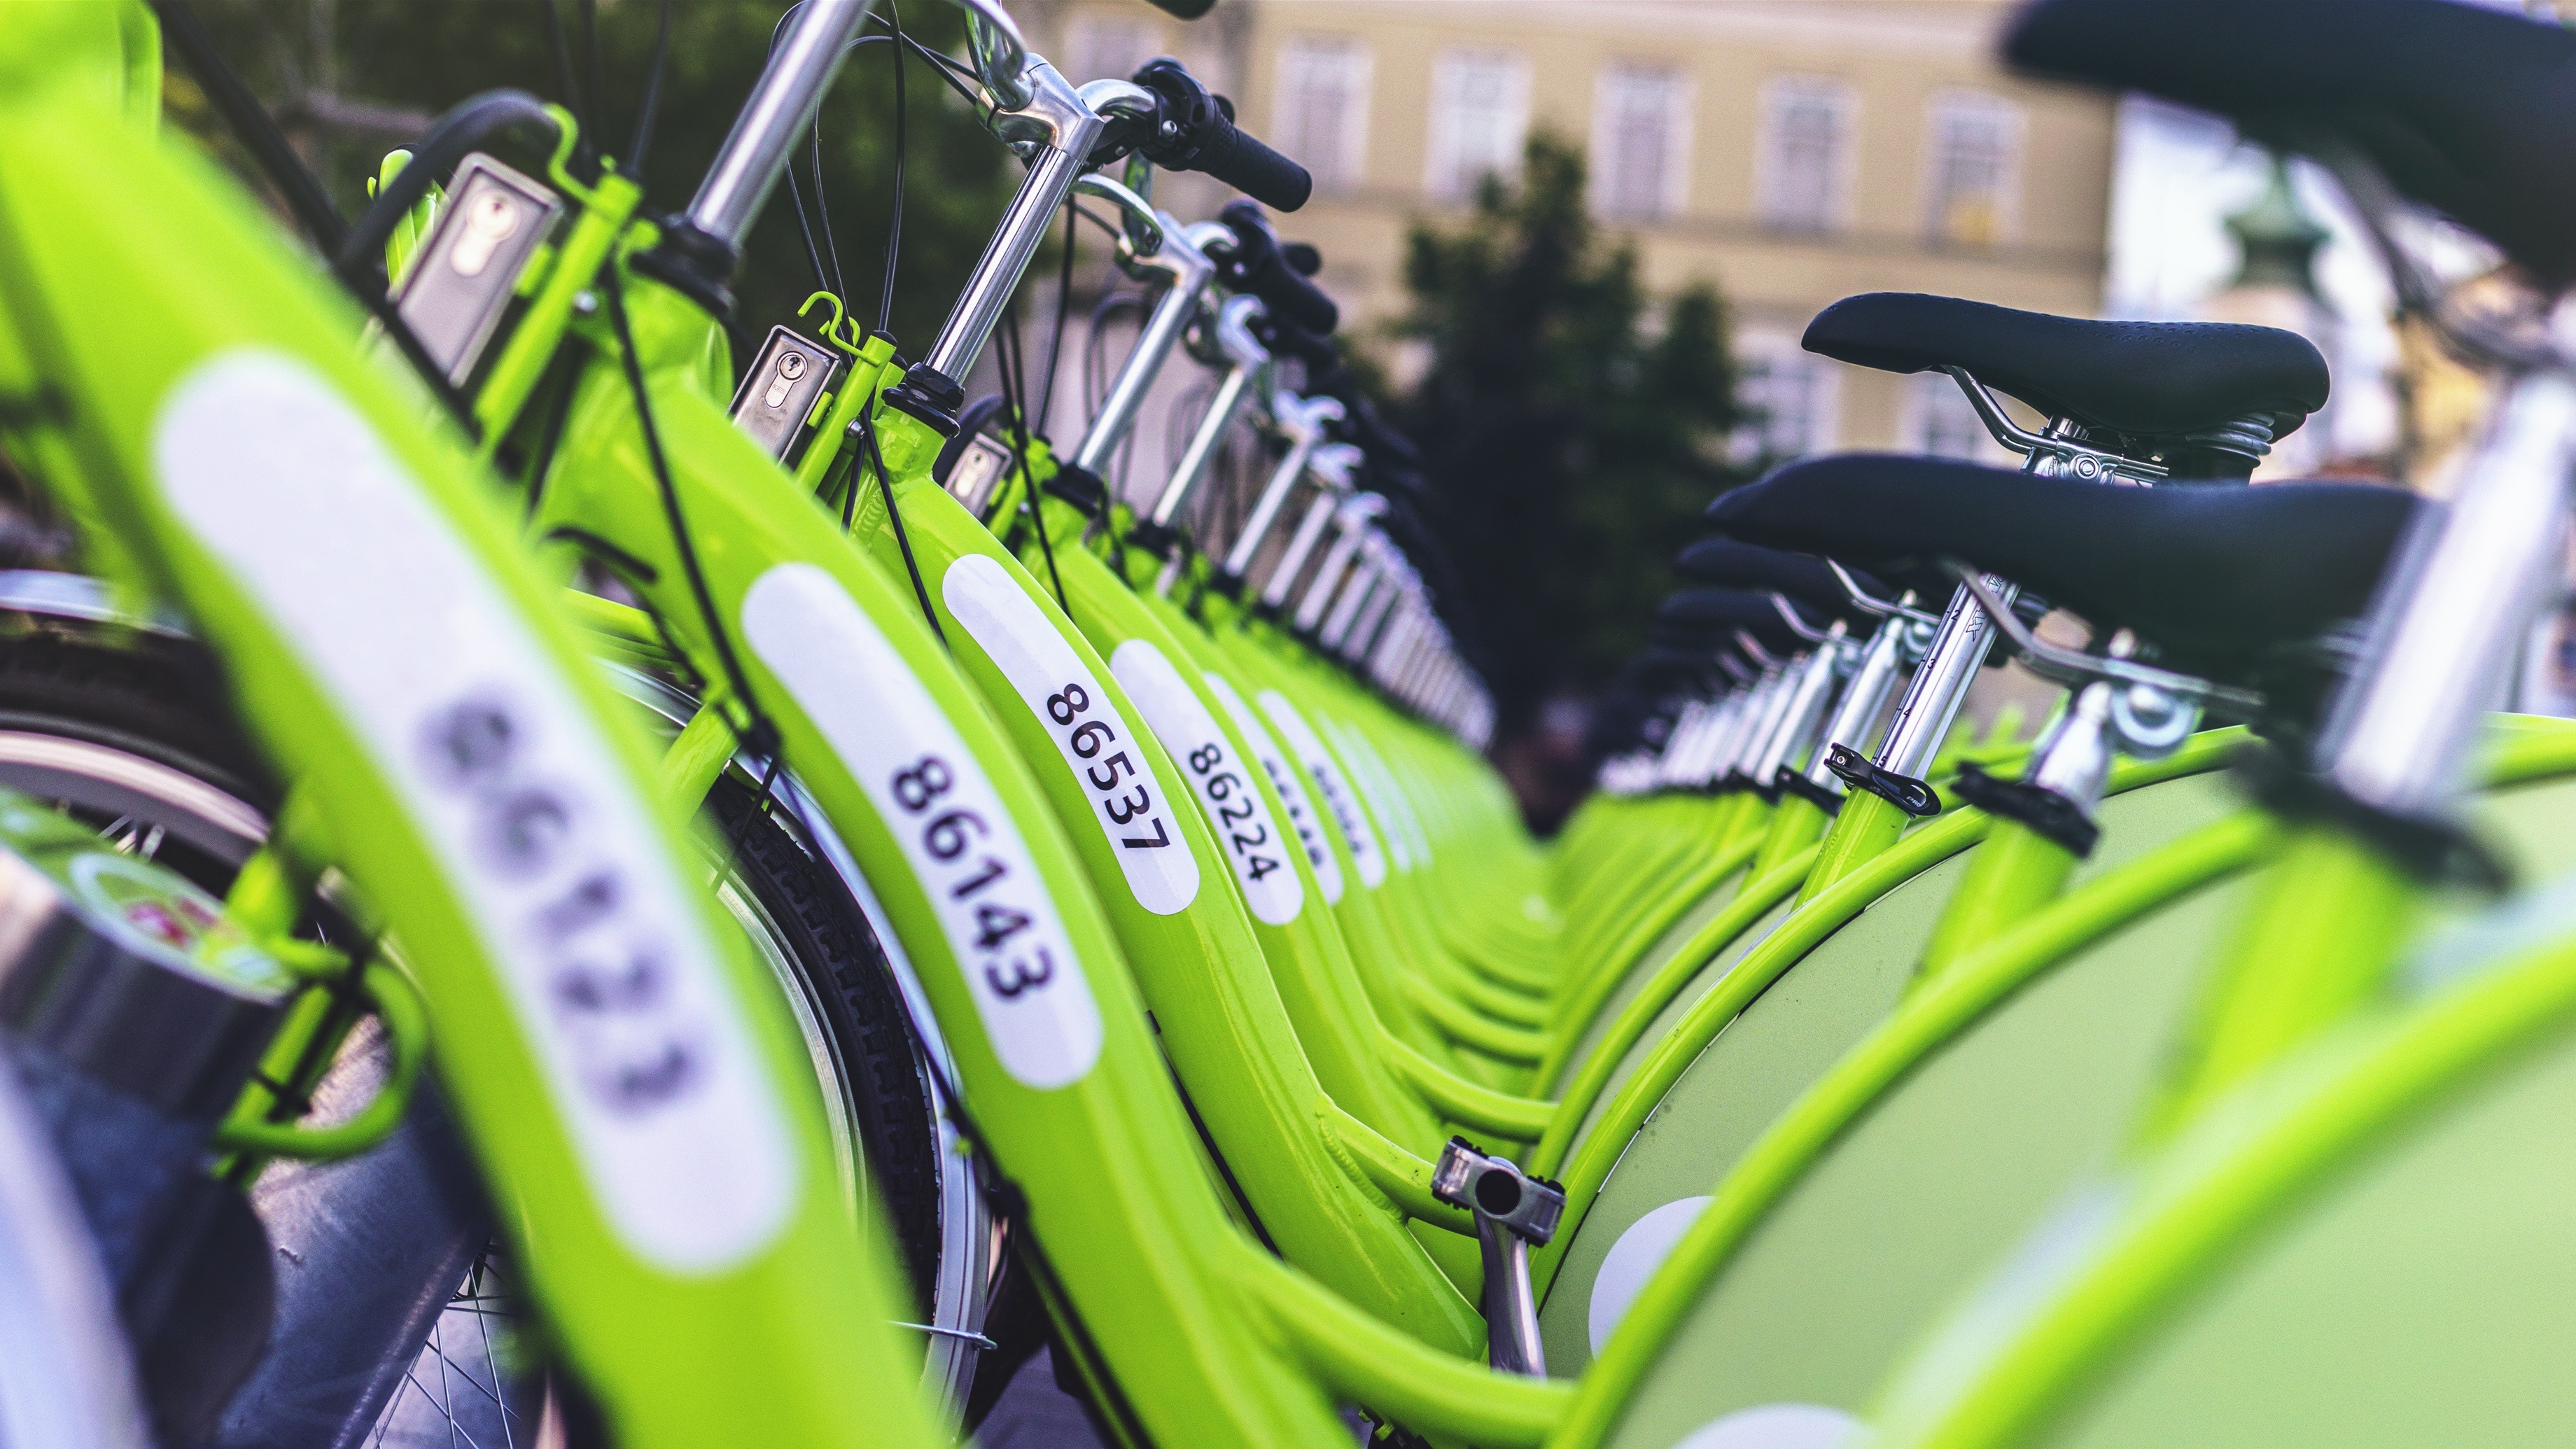
sport, street, town, bicycle, bike, city, urban, recreation, commute, transport, environment, green, vehicle, cycle, sports equipment, mountain bike, cycling, style, endurance sports